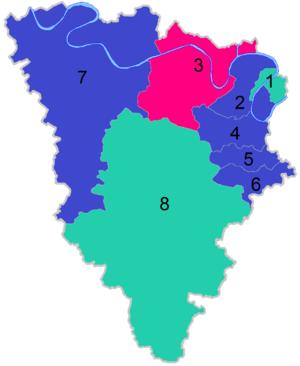
Carte des circonscriptions par couleur politique à l'issue des élections de 1978
Le département des Yvelines est divisé depuis 1988 en douze circonscriptions législatives, le nombre de sièges ayant été conservé malgré le nouveau découpage électoral de 2010, en vigueur à compter des élections législatives de 2012.